Sigma Pi

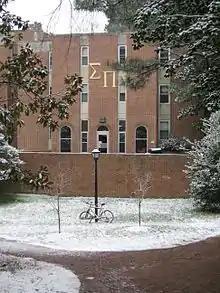
Sigma Pi house at William & Mary est. 1931

In 1904–05, Tau Phi Delta sought expansion to other universities. Though rejected, a local fraternity at Indiana University petitioned to become the second chapter, and Tau Phi Delta began talks with other local fraternities at nearby universities. These discussions ultimately ended without expansion. Additional chapters would eventually be added after Tau Phi Delta became Sigma Pi on February 11, 1907.